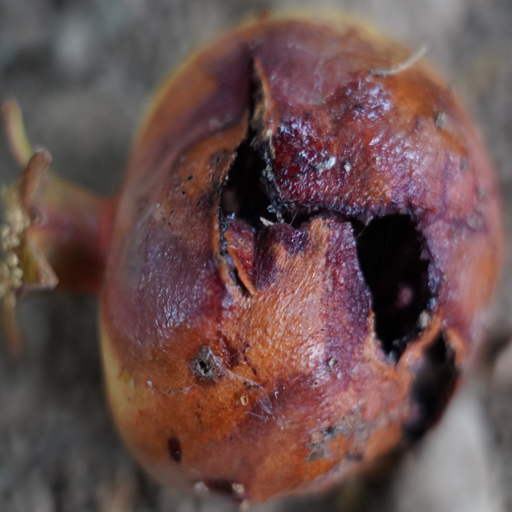
Label: Ectomyelois ceratoniae